Pain of Love

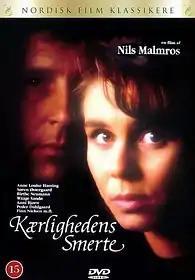
Front cover of the Danish DVD box

Pain of Love is a 1992 Danish dramatic tragedy written and directed by Nils Malmros. It stars Anne Louise Hassing and Søren Østergaard in a beautiful but bitter story about a young college student whose small setbacks in school and relationships lead her toward an inexorable descent into suicidal depression.